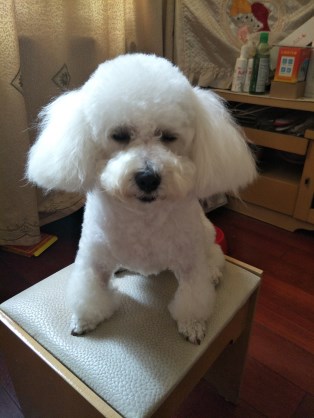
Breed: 3083-n000117-Bichon_Frise